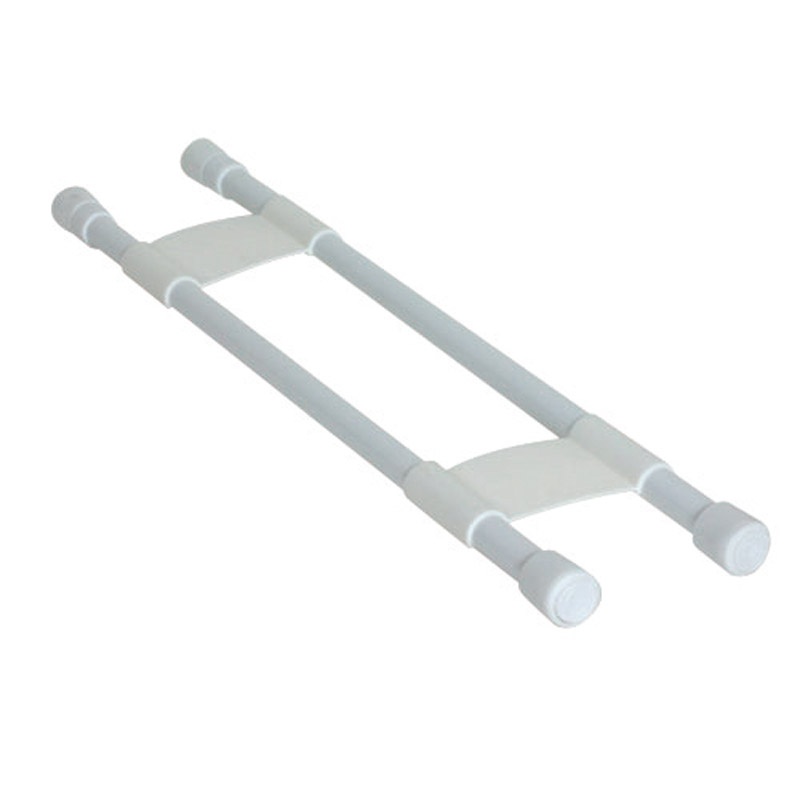
DOUBLE REFRIGERATOR BAR
Brand Name: Camco Diameter: Length: Material: Plastic Product Type: Double Refrigerator Bar Sub Brand: Packaging Type: Carded Color: White Height: 16 - 28 Number in Package: 1 Width: 5.1
Brand: CAMCO MFG LLC
Category: Home & Garden > Kitchen & Dining > Kitchen Appliance Accessories > Refrigerator Accessories > Shelves